T53 (classification)

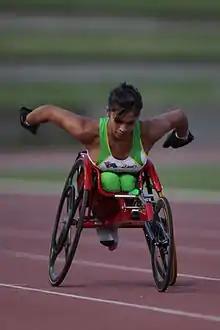
Madison de Rozario is a T53 competitor

Wheelchair athletes who wish to compete in para-athletics competition must first undergo a classification assessment. During this, they both undergo a bench test of muscle strength and demonstrate their skills in athletics, such as pushing a racing wheelchair and throwing. A determination is then made as to what classification an athlete should compete in. Classifications may be Confirmed or Review status. For athletes who do not have access to a full classification panel, Provisional classification is available; this is a temporary Review classification, considered an indication of class only, and generally used only in lower levels of competition.